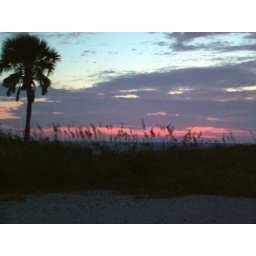
Palm tree and sea oats at sunset on Treasure Island beach in Florida.